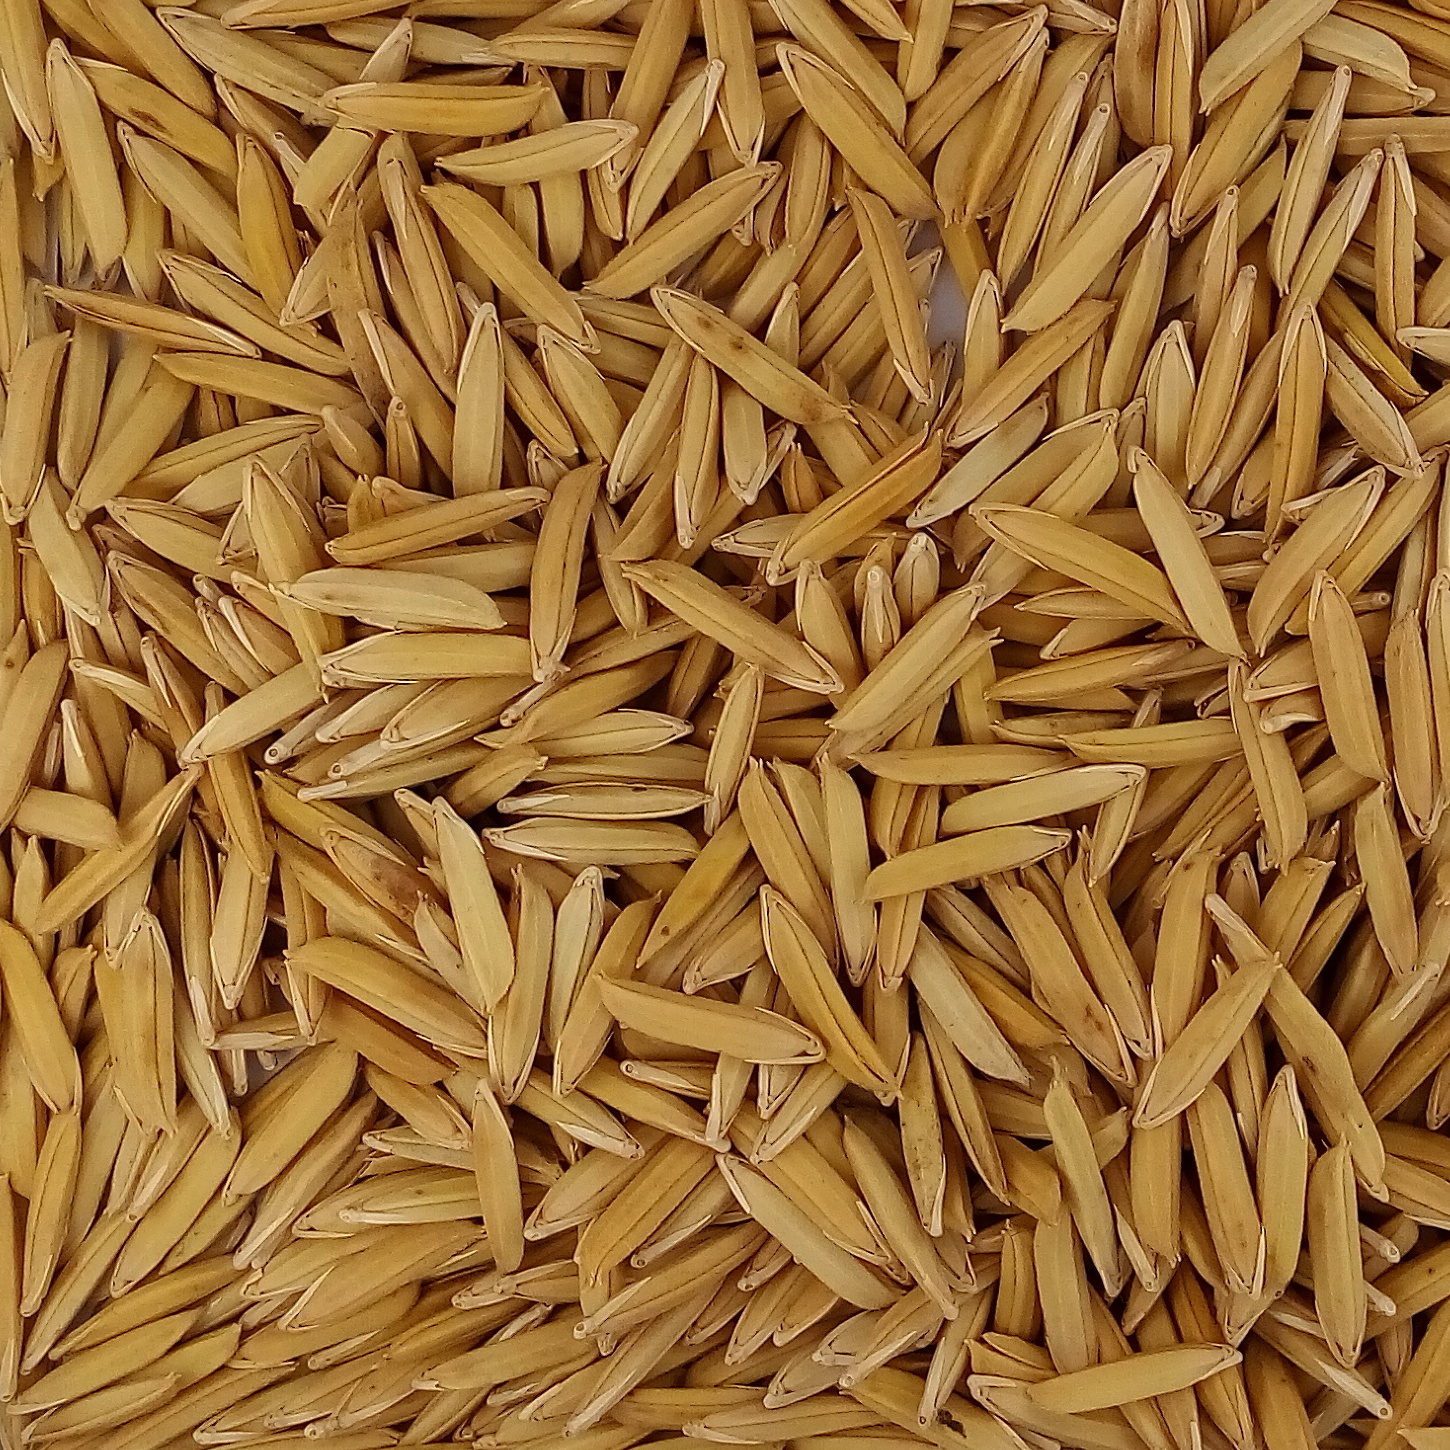
Rice seed variety: 1718